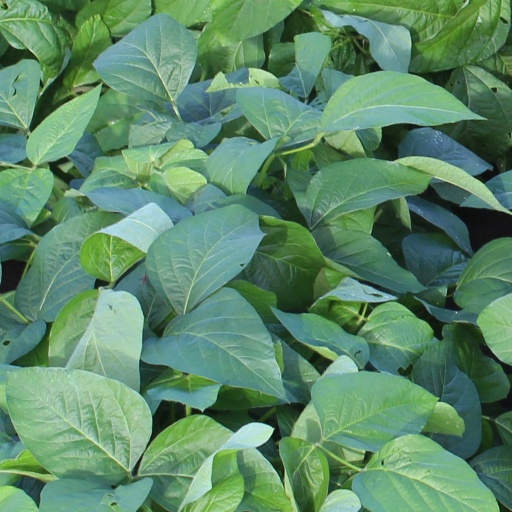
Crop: soybean